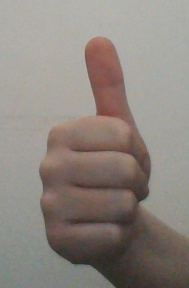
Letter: aleff